Alfred Beckley

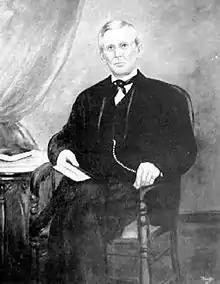

Alfred Beckley (May 26, 1802 – May 26, 1888) was a public official who founded Beckley, West Virginia, and a brigadier general in the Virginia militia during the American Civil War. He named the city of Beckley in honor of his father, John James Beckley, who was the first librarian of the United States Congress.